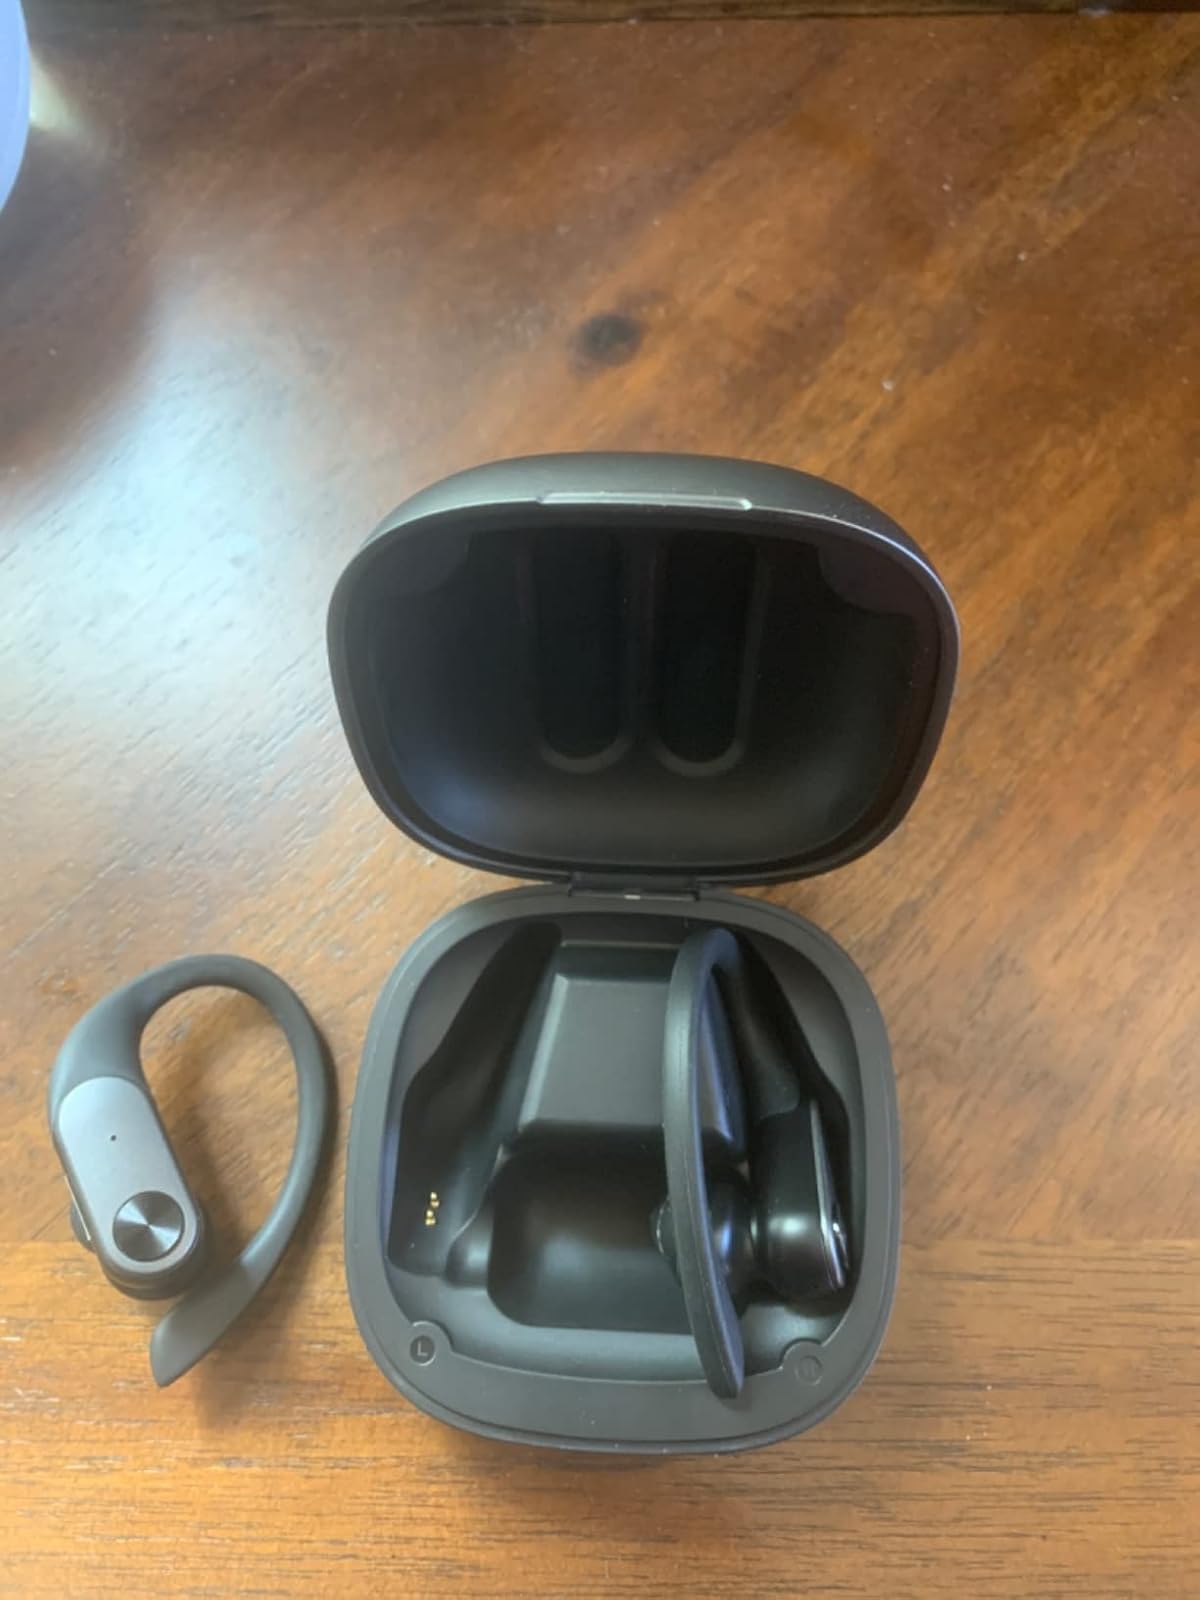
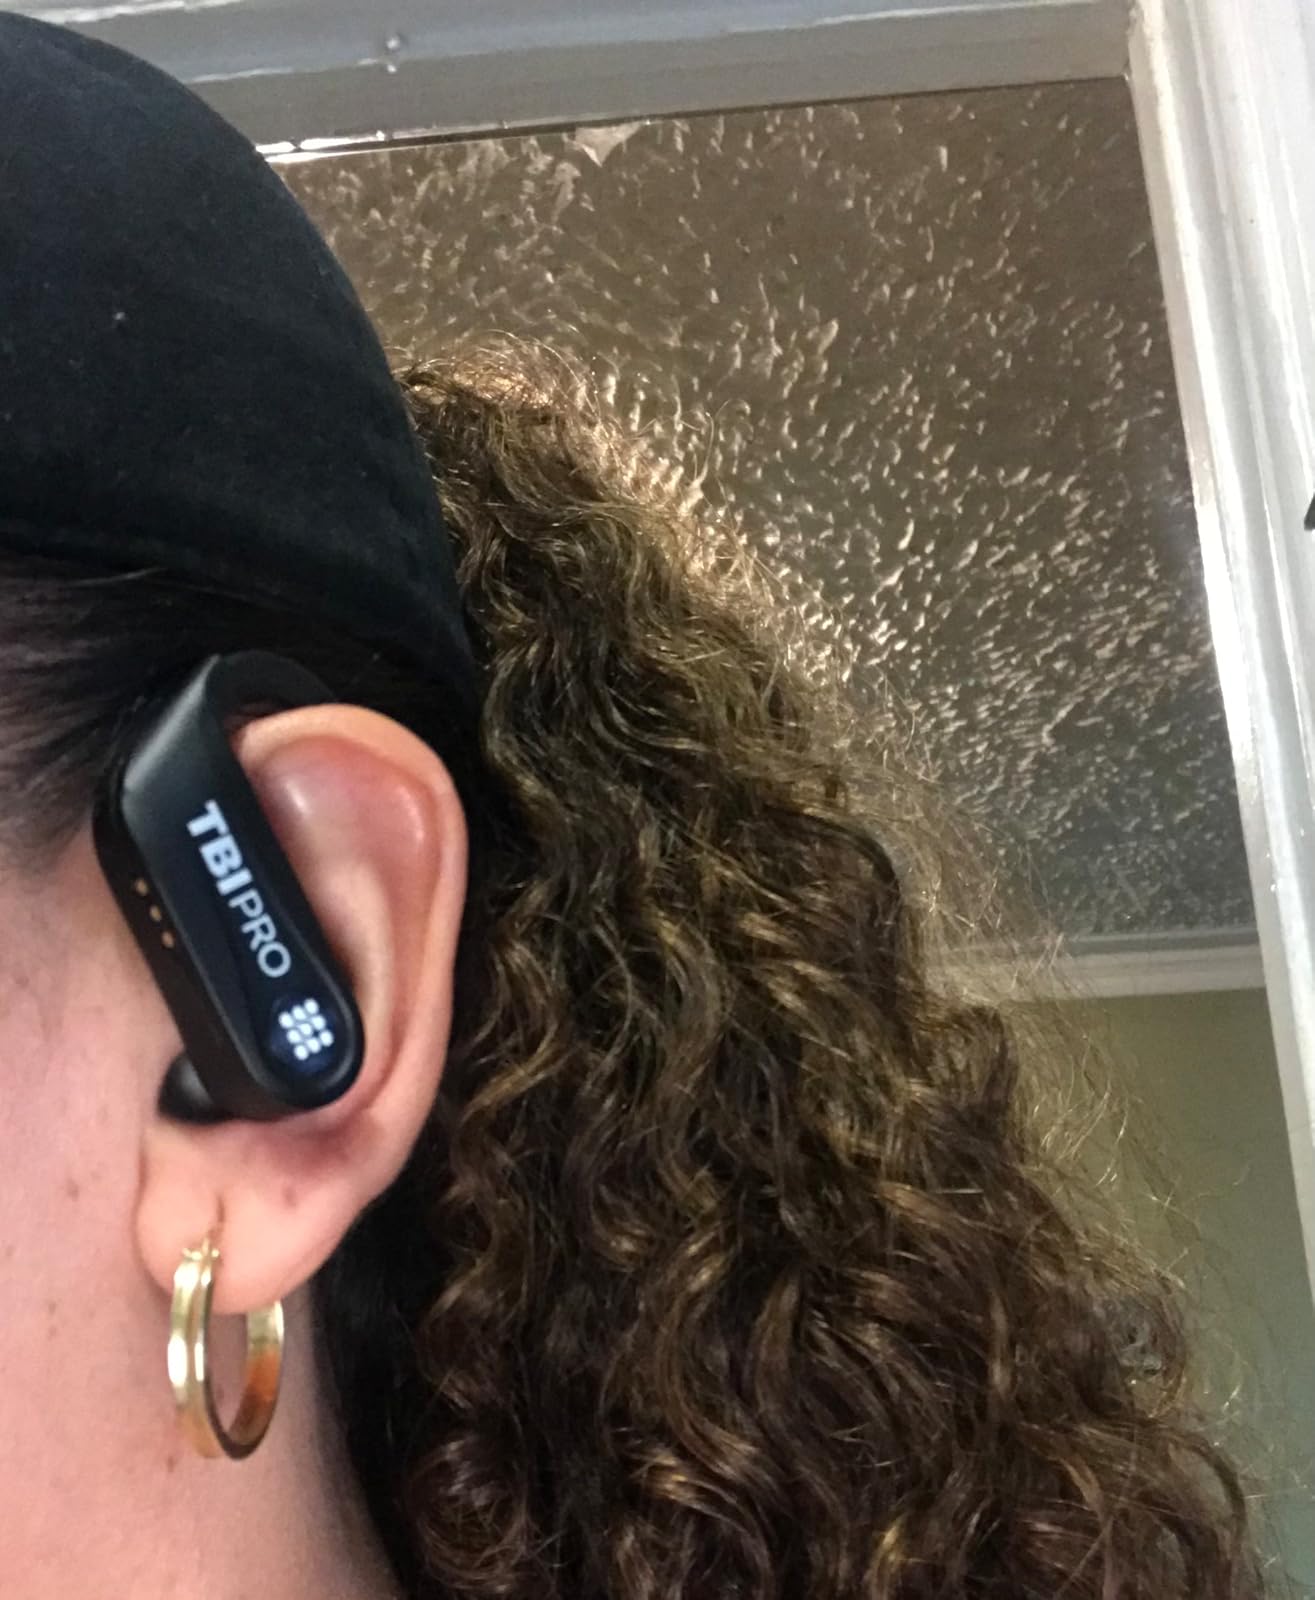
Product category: earbuds
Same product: no